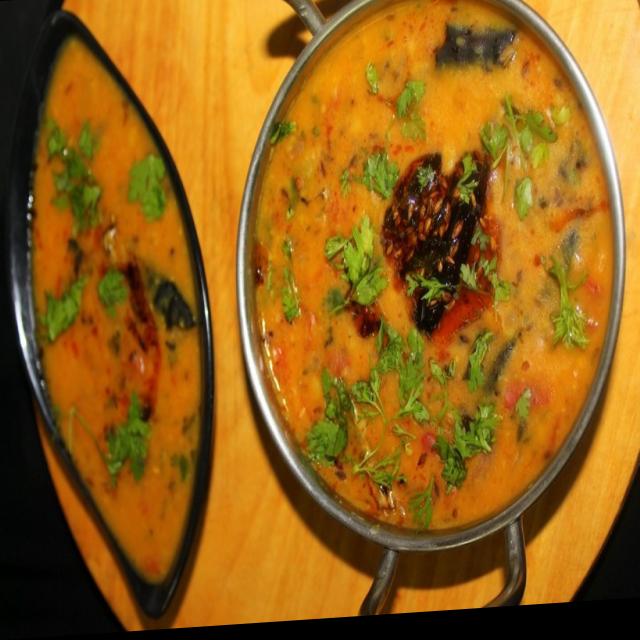
Dish: dal_makhani